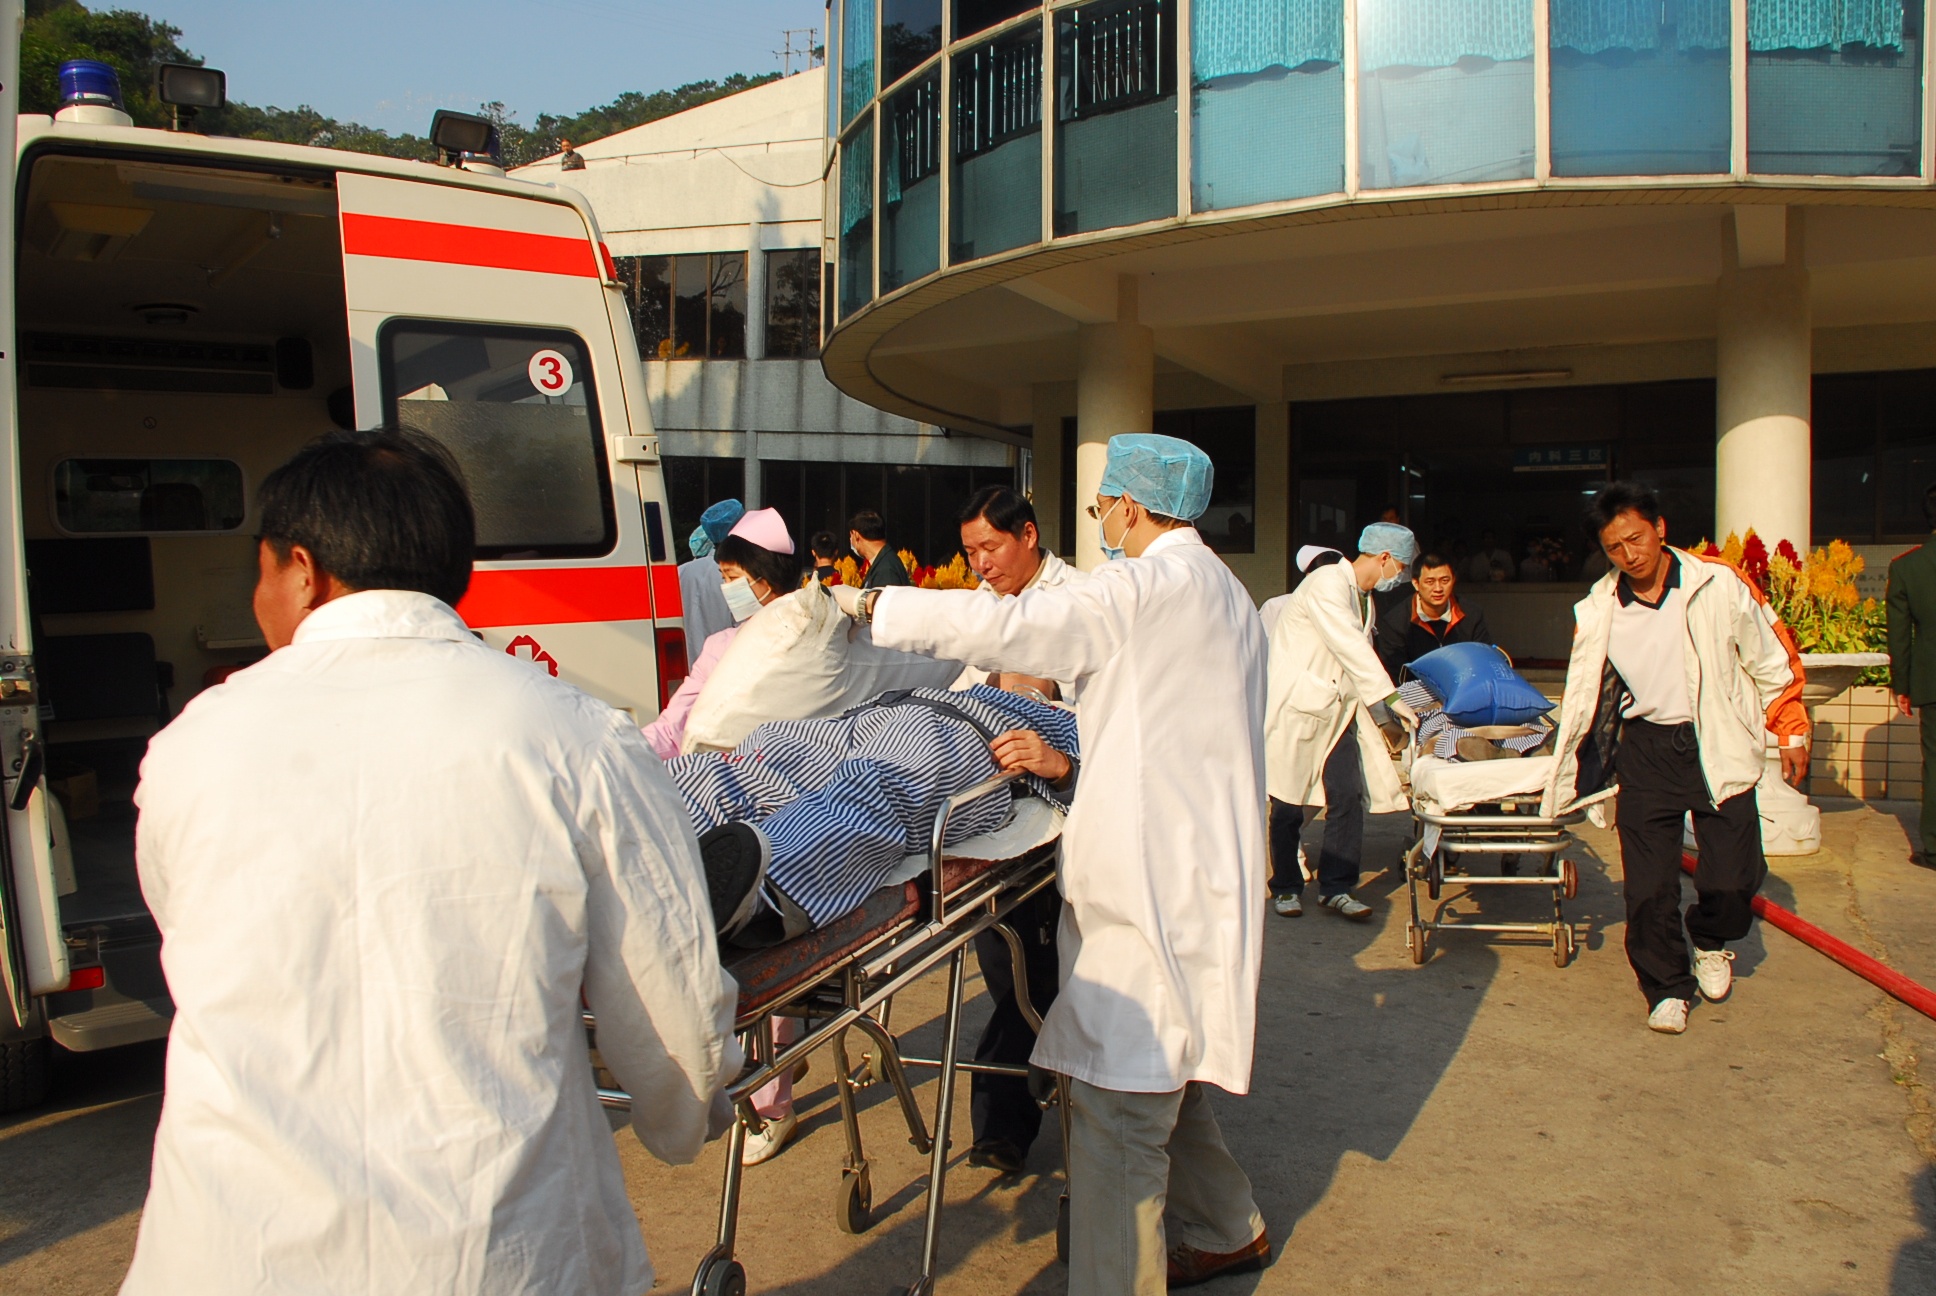
transport, vehicle, tourism, hospital, fire training, to save lives